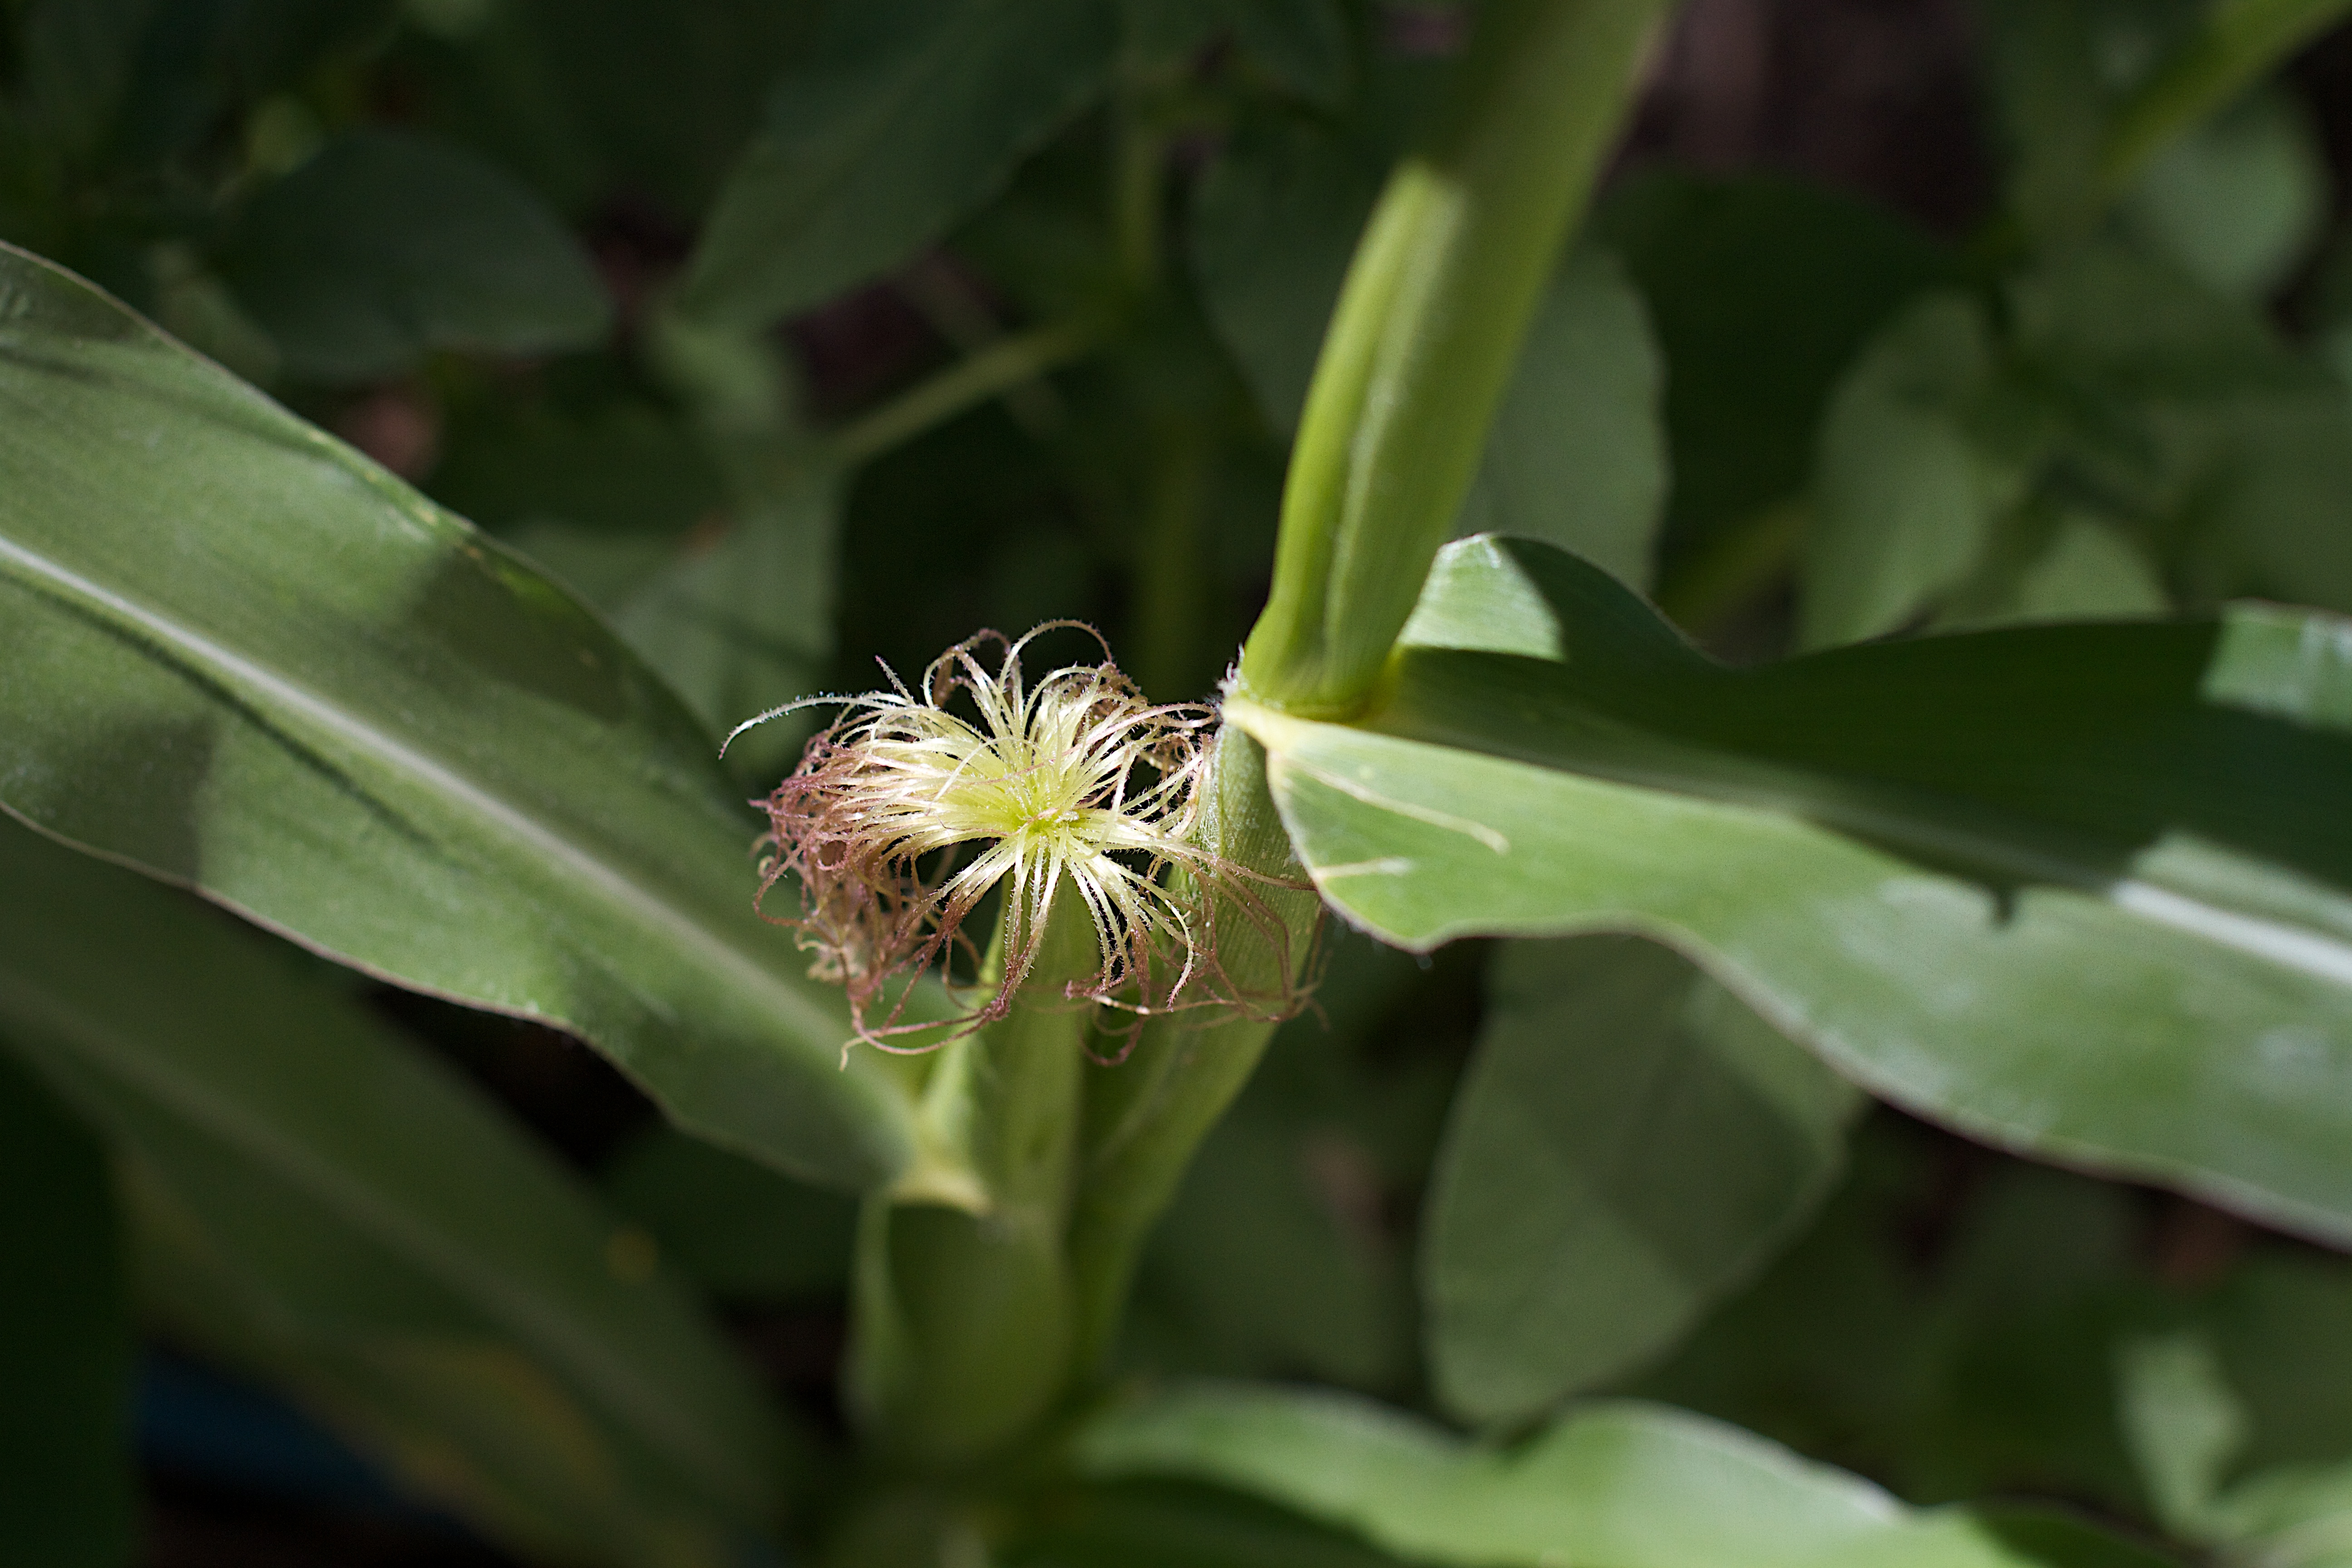
plant, leaf, flower, green, insect, corn, botany, flora, fauna, invertebrate, wildflower, bee, nectar, macro photography, flowering plant